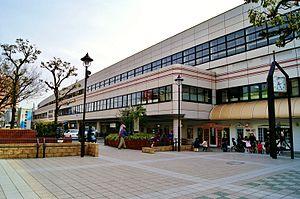
La gare d'Ikeda est une gare située à Ikeda, dans la préfecture d'Osaka, au Japon, sur la ligne Hankyu Takarazuka, exploitée par la compagnie ferroviaire Hankyu.